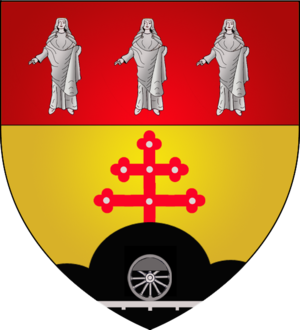
Troisvierges
Troisviergess våben
Troisvierges er en kommune og et byområde i Luxembourg. Kommunen, som har et areal på 37,86 km², ligger i kantonen Clervaux i distriktet Diekirch. I 2005 havde kommunen 2.585 indbyggere.